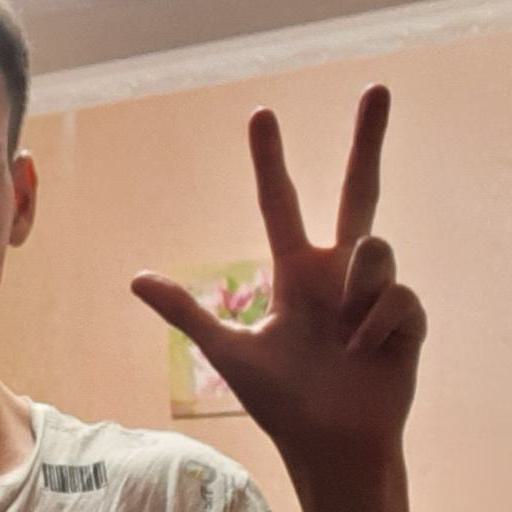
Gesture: three2